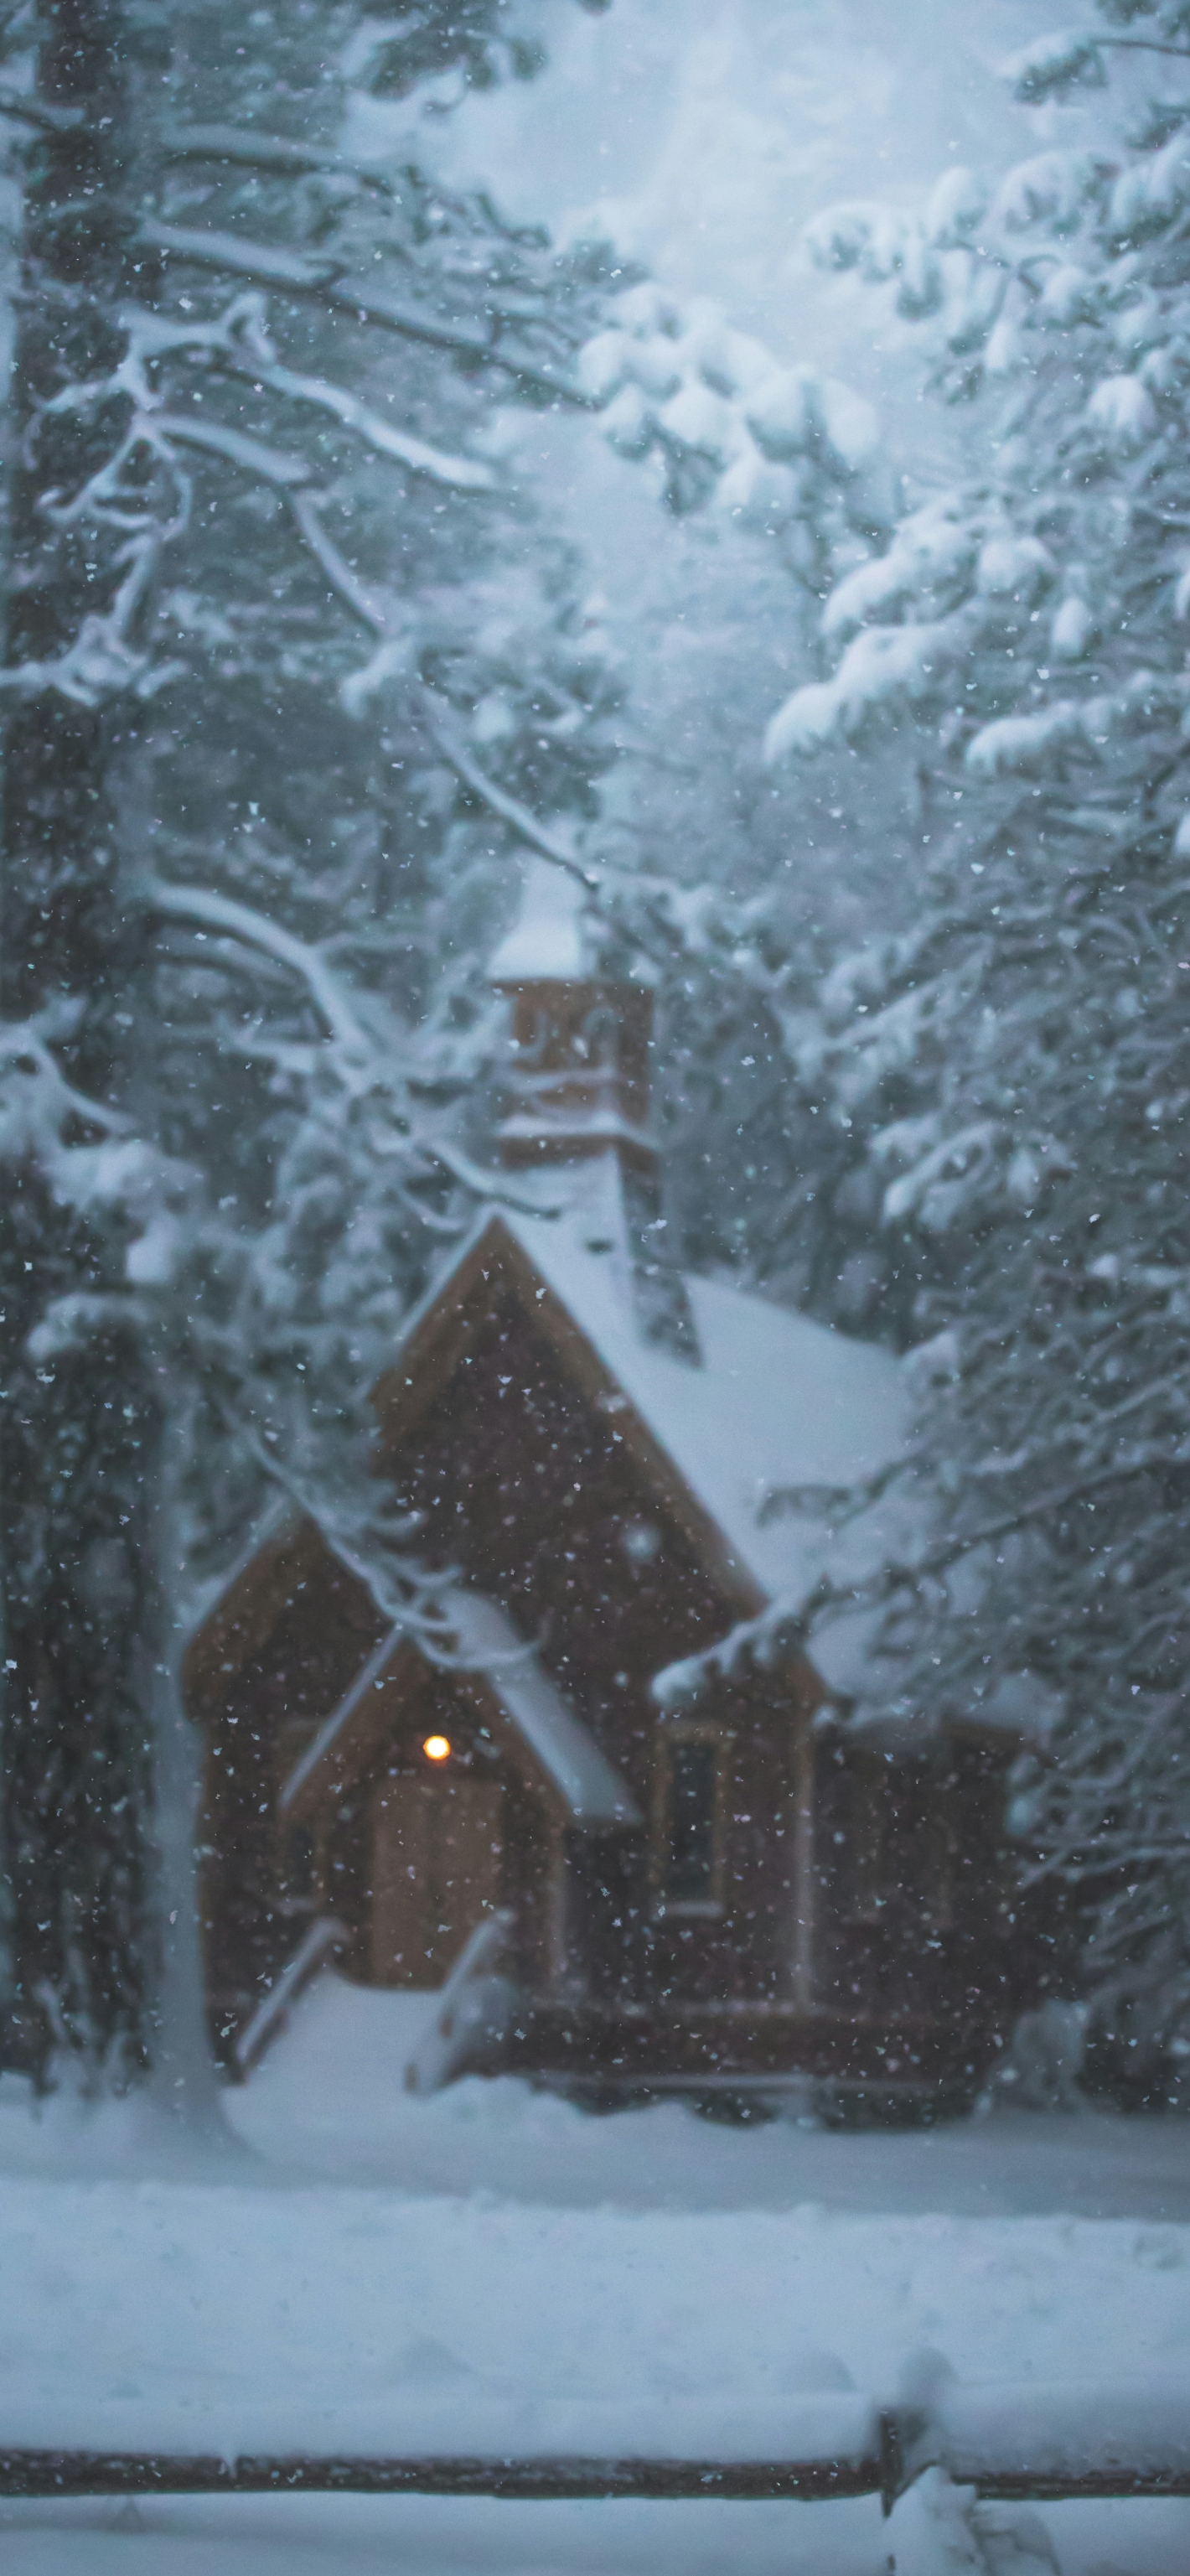
forest, house, day, snow, winter, spruce forest, needles, coniferous forest, snowdrifts, shack, tree, window, freezing, building, atmospheric phenomenon, slope, plant, landscape, roof, geological phenomenon, precipitation, twig, cottage, event, hill station, frost, conifer, mountain range, windshield, darkness, rain and snow mixed, sky, night, fir, glacial landform, suburb, winter storm, pine family, woodland, pine